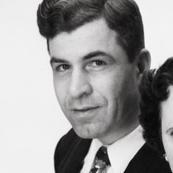
Age: 45